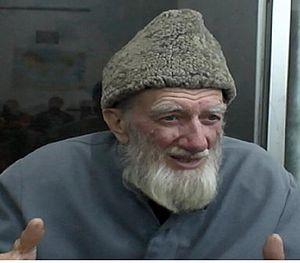
Jawdat Said ou Saïd est un érudit musulman adyguéen de Syrie. Il appartient à l'école des penseurs musulmans Malek Bennabi et Mohamed Iqbal. Ses ouvrages abordent la relation entre non-violence et islam.